Bob McLeod (comics)

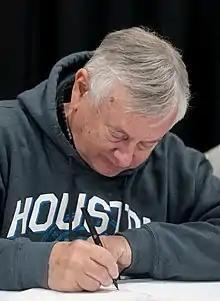
McLeod at the 2022 Phoenix Fan Fusion

Bob McLeod began his career working in the production department of Marvel Comics in 1973 on a recommendation from Neal Adams. He began penciling and inking for Marvel's "Crazy Magazine", doing several movie satires and the "Teen Hulk" strip. He was a member of The Crusty Bunkers inkers while working at Adams' Continuity Studios, and he became an inker at Marvel and DC Comics on many series, including "The Incredible Hulk", "Conan the Barbarian", "Legion of Super Heroes", "Detective Comics", "Wonder Woman", and "The New Titans", as well as penciling "Star Wars" and several "Spider-Man" fill-ins for Marvel.